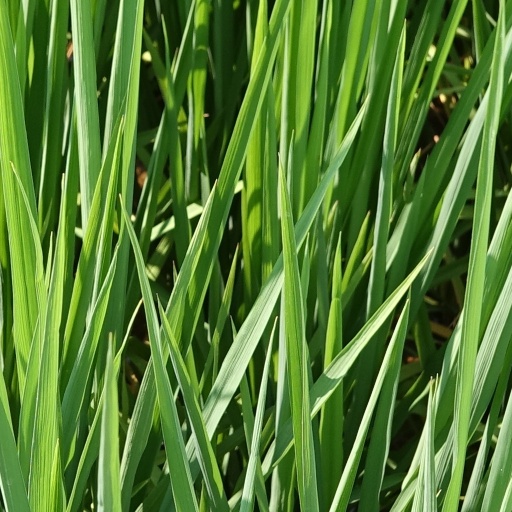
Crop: rice